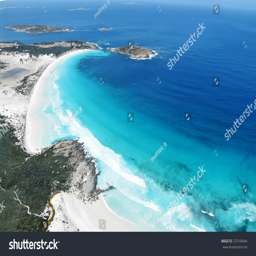
aerial view of the coast